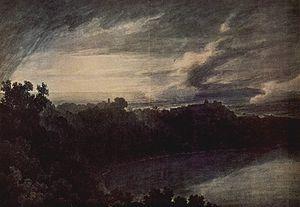
John Robert Cozens, né en 1752, mort le 14 décembre 1797, fut un dessinateur et aquarelliste romantique anglais.